Jennifer Doudna

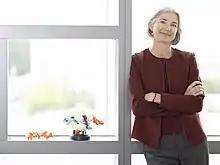
Doudna at the Innovative Genomics Institute

Doudna's awards and fellowships include the 2000 Alan T. Waterman Award for her research on the structure of a ribozyme, as determined by X-ray crystallography and the 2015 Breakthrough Prize in Life Sciences for CRISPR-Cas9 genome editing technology, with Charpentier. She has been a co-recipient of the Gruber Prize in Genetics (2015), the Tang Prize (2016), the Canada Gairdner International Award (2016), and the Japan Prize (2017). She was named one of the "Time" 100 most influential people in 2015, and in 2023 was inducted into the National Inventors Hall of Fame. In 2020, Jennifer Doudna was awarded the Nobel Prize in Chemistry alongside Emmanuelle Charpentier for the development of CRISPR-Cas9 genome editing technology, which has revolutionized molecular biology and holds immense potential for treating genetic diseases.